Sprocket

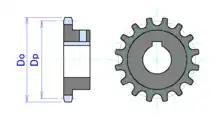
16 tooth sprocket. Do = Sprocket diameter. Dp = Pitch diameter

A sprocket, sprocket-wheel or chainwheel is a profiled wheel with teeth that mesh with a chain, rack or other perforated or indented material. The name 'sprocket' applies generally to any wheel upon which radial projections engage a chain passing over it. It is distinguished from a gear in that sprockets are never meshed together directly, and differs from a pulley in that sprockets have teeth and pulleys are smooth except for timing pulleys used with toothed belts.